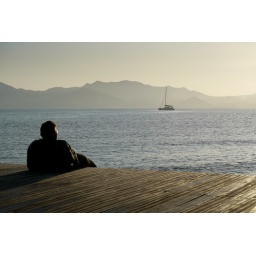
Man on wooden deck, propped on his elbows, looking at the sea in the late afternoon. A boat sailing past.